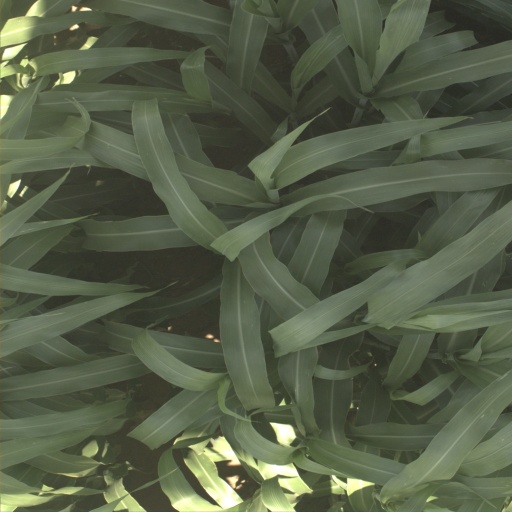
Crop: sorghum